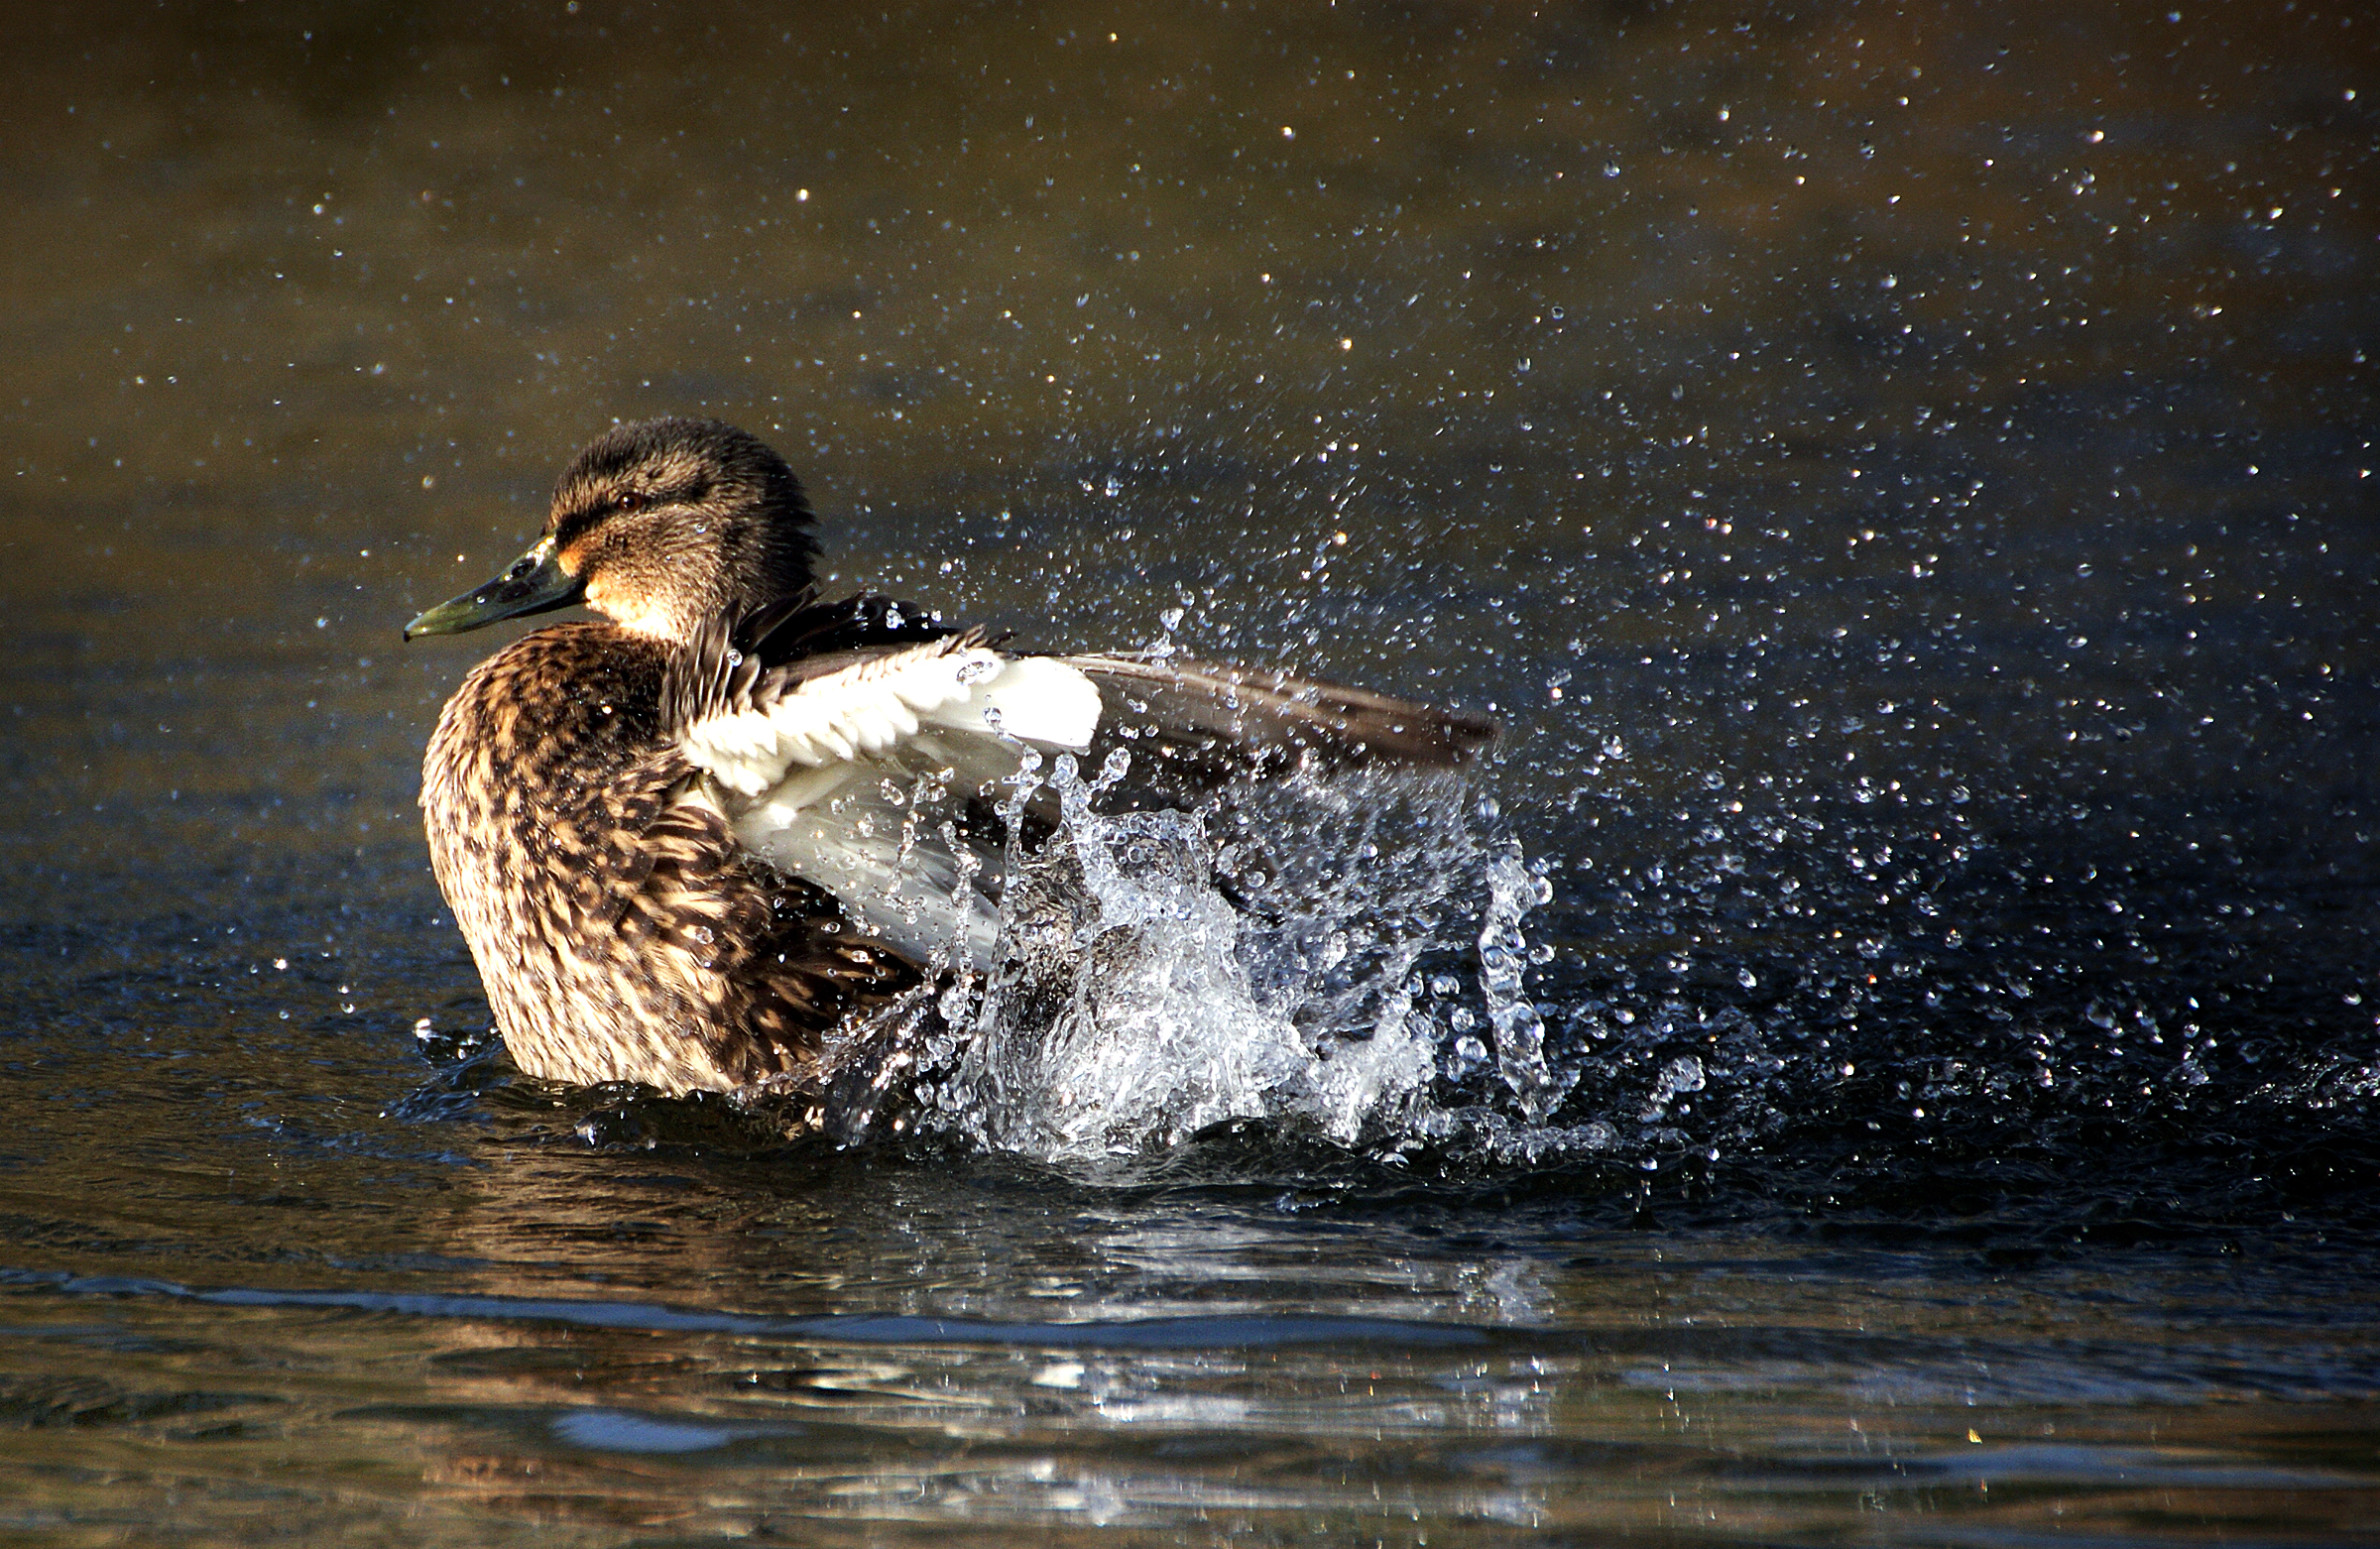
water, bird, wing, wildlife, reflection, splash, duck, vertebrate, waterfowl, mallardfemale, water bird, mallard, ducks geese and swans, seaduck